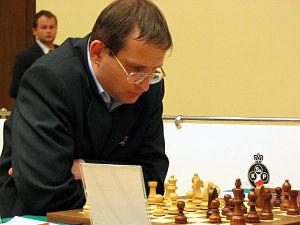
Michał Krasenkow est un grand maître soviétique puis polonais du jeu d'échecs. Krasenkow est le plus fort joueur polonais des années 1990 jusqu'aux années 2000. Il est aussi entraîneur et auteur de livres sur les échecs.